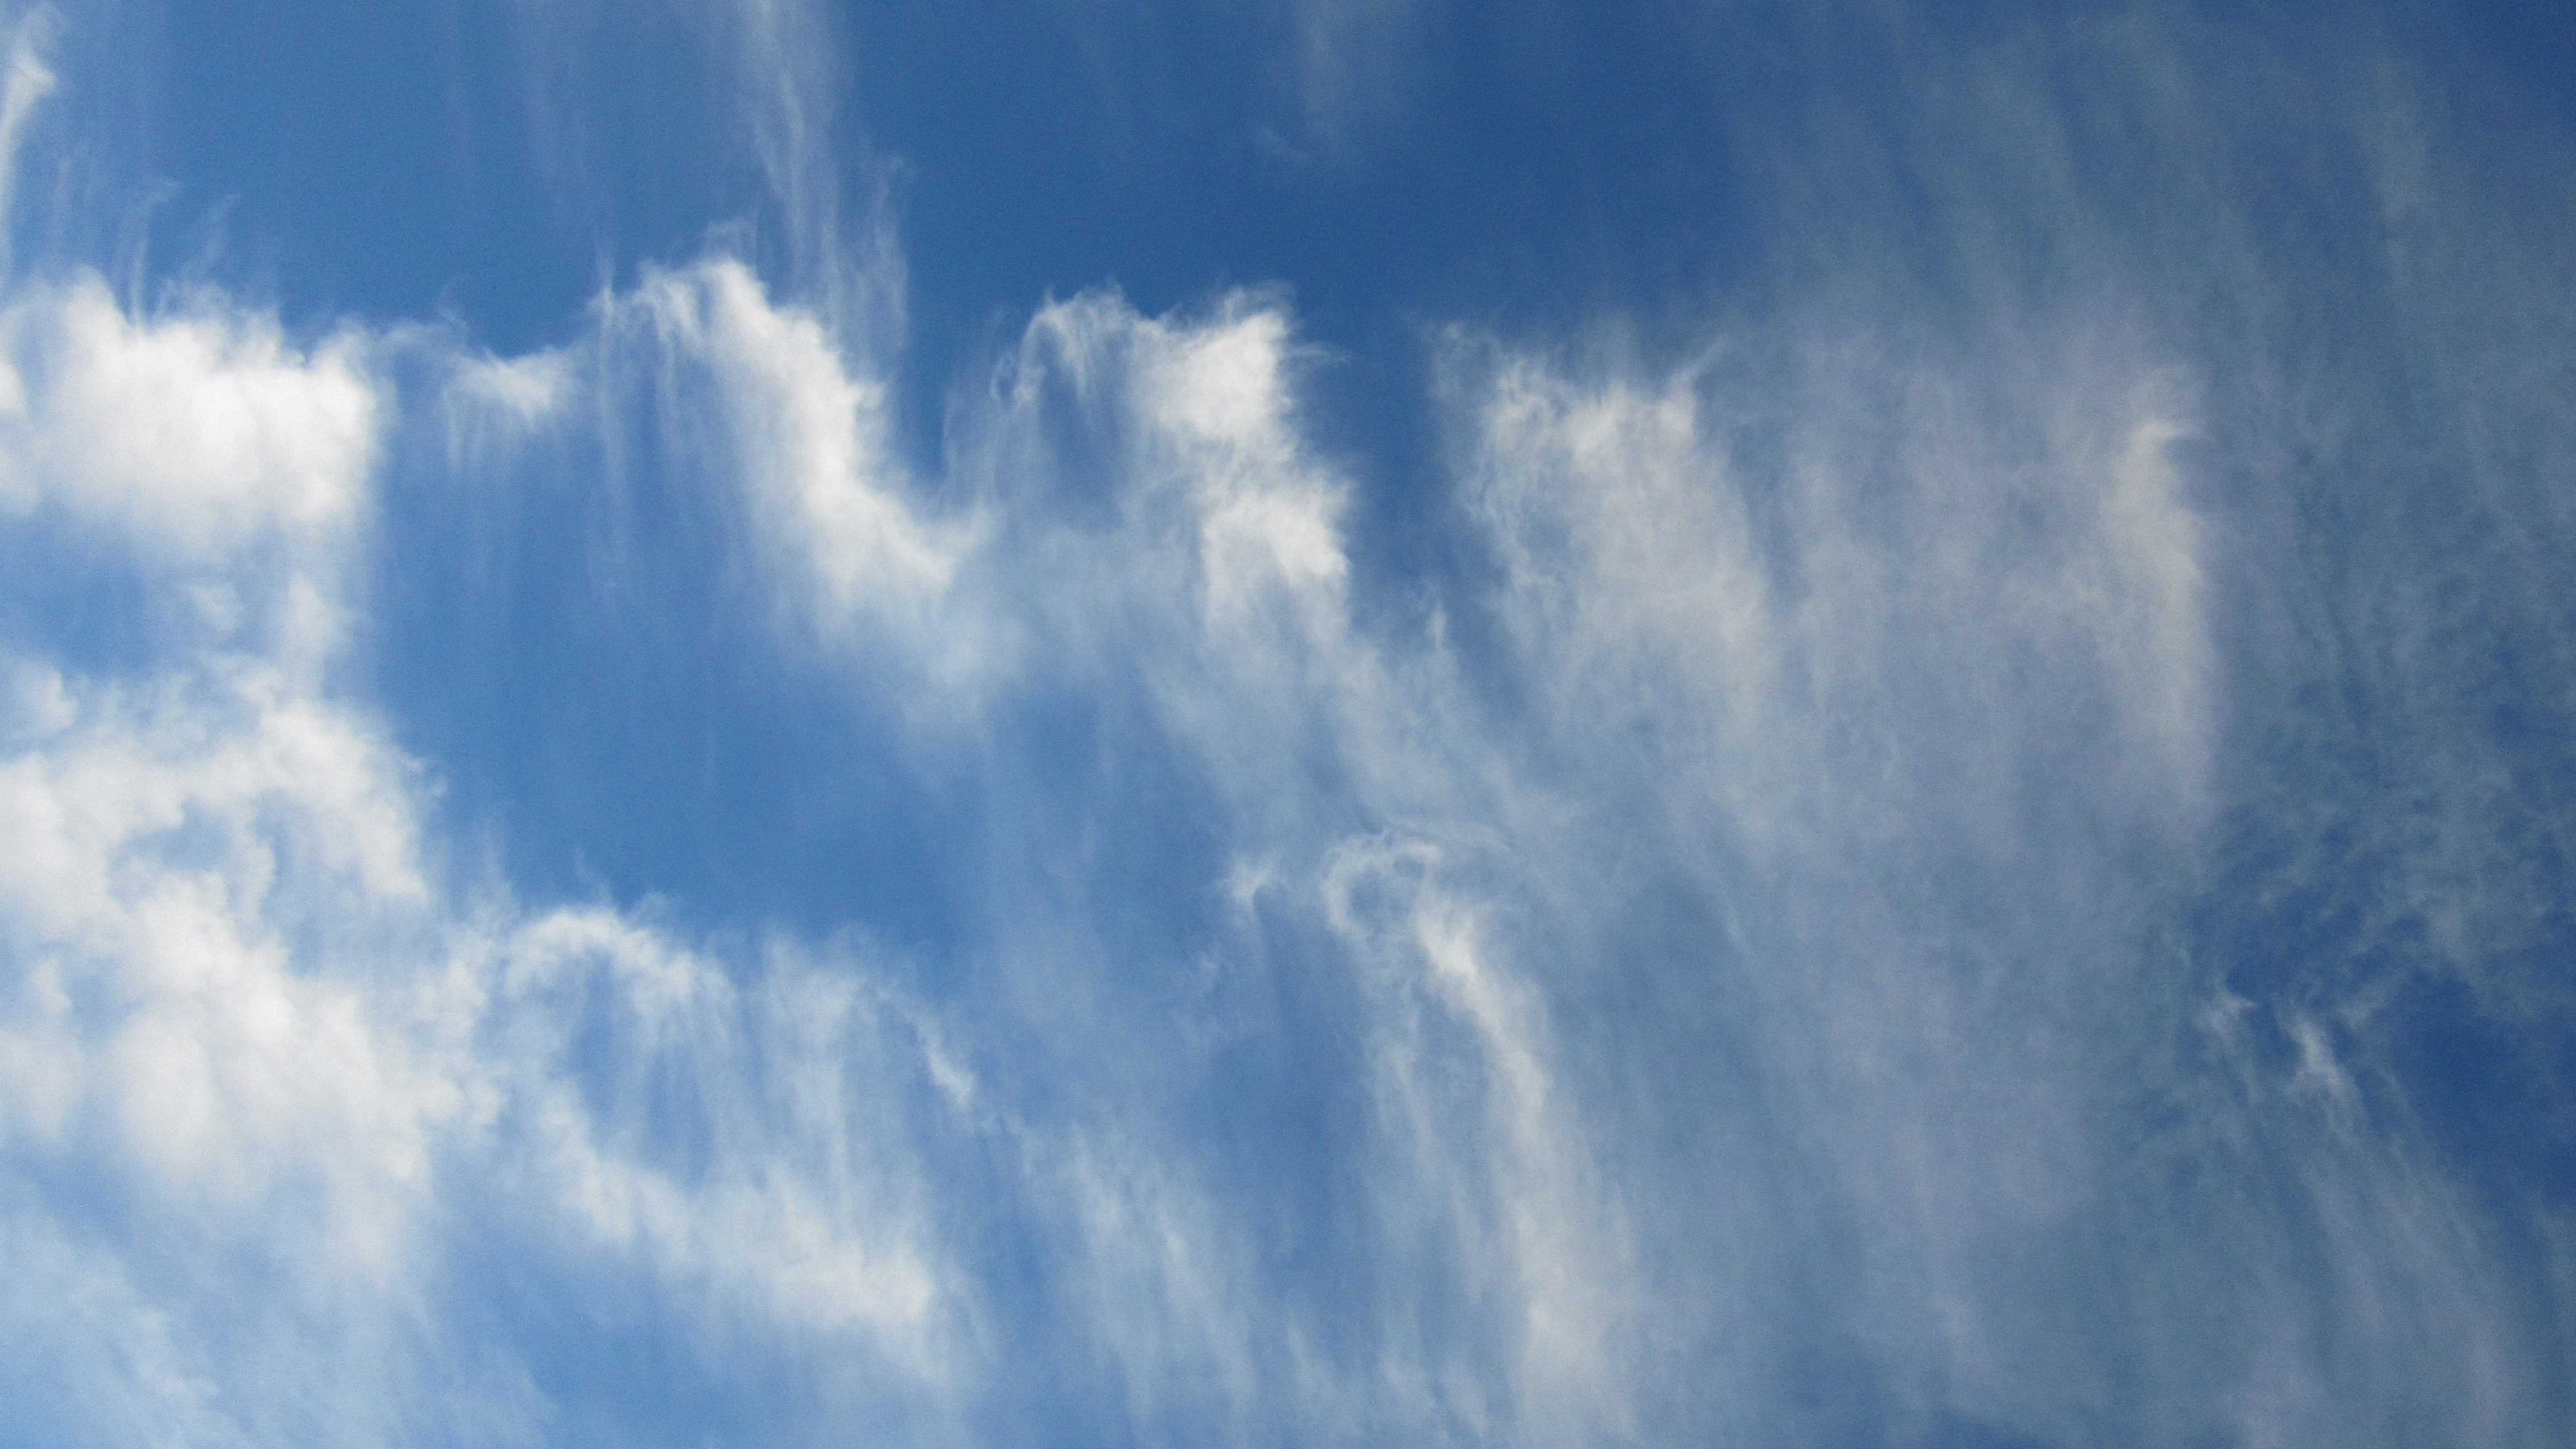
horizon, light, cloud, sky, sunlight, wave, atmosphere, pattern, reflection, blue, clouds, background, cirrus, filaments, meteorological phenomenon, atmospheric phenomenon, atmosphere of earth